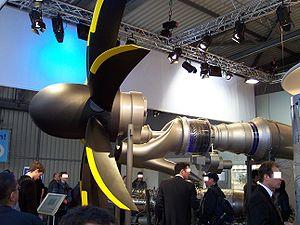
MTU Aero Engines est une entreprise allemande qui fait partie de l’indice boursier MDAX, attachée à la conception et à la production de composants de propulsion aéronautique.